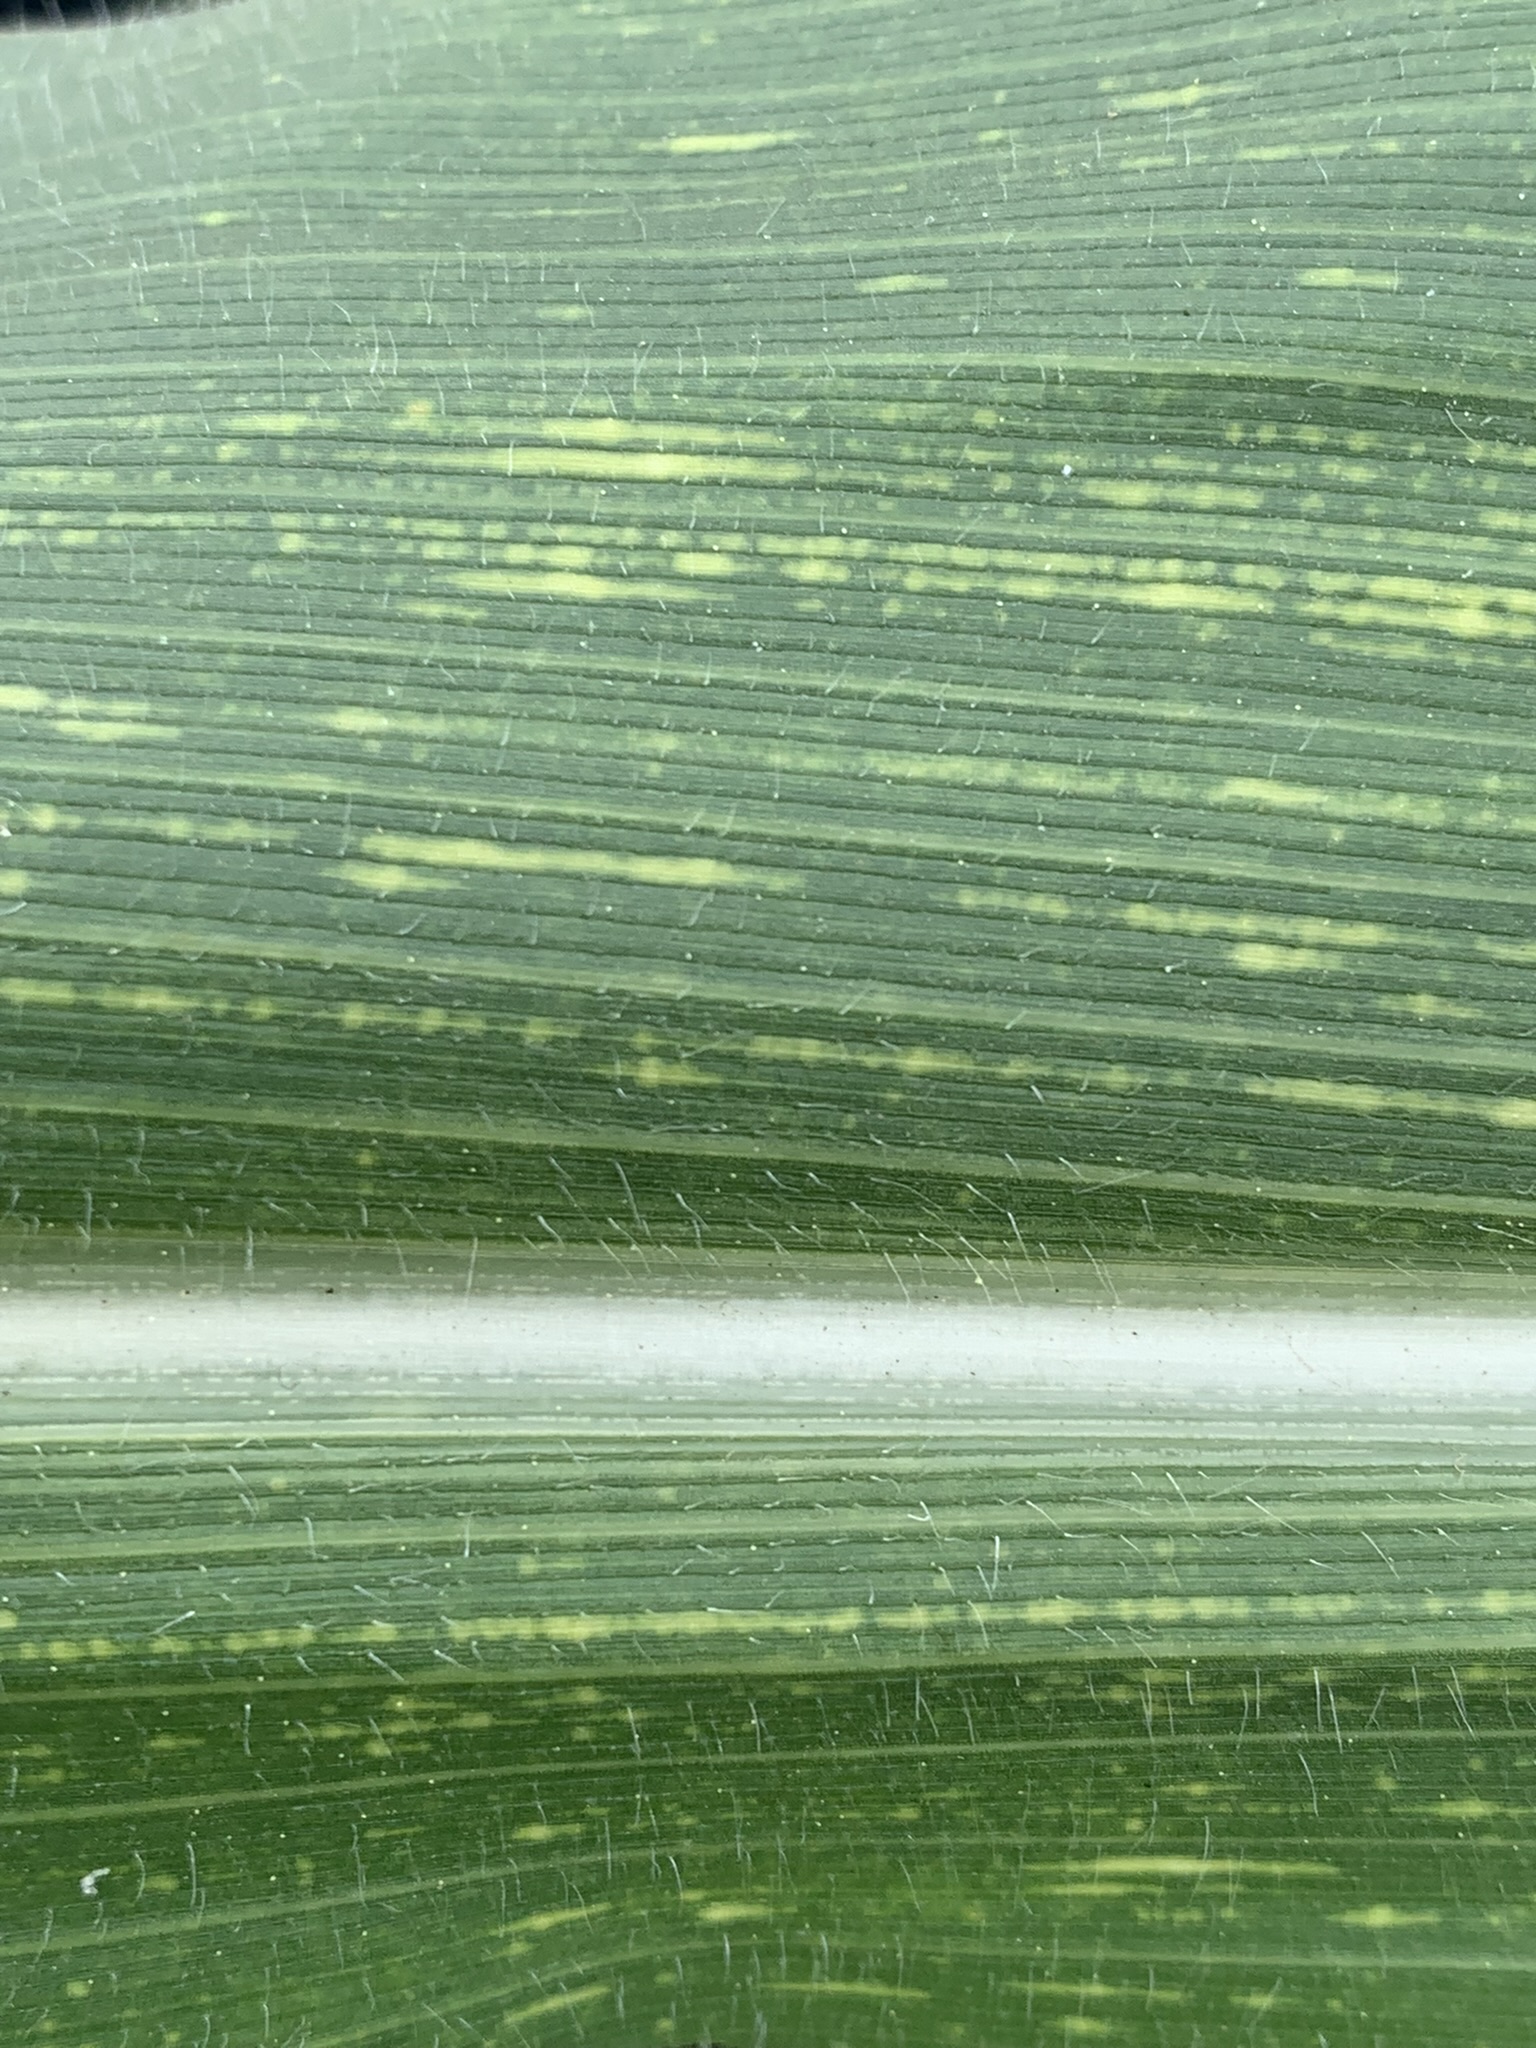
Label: MSV